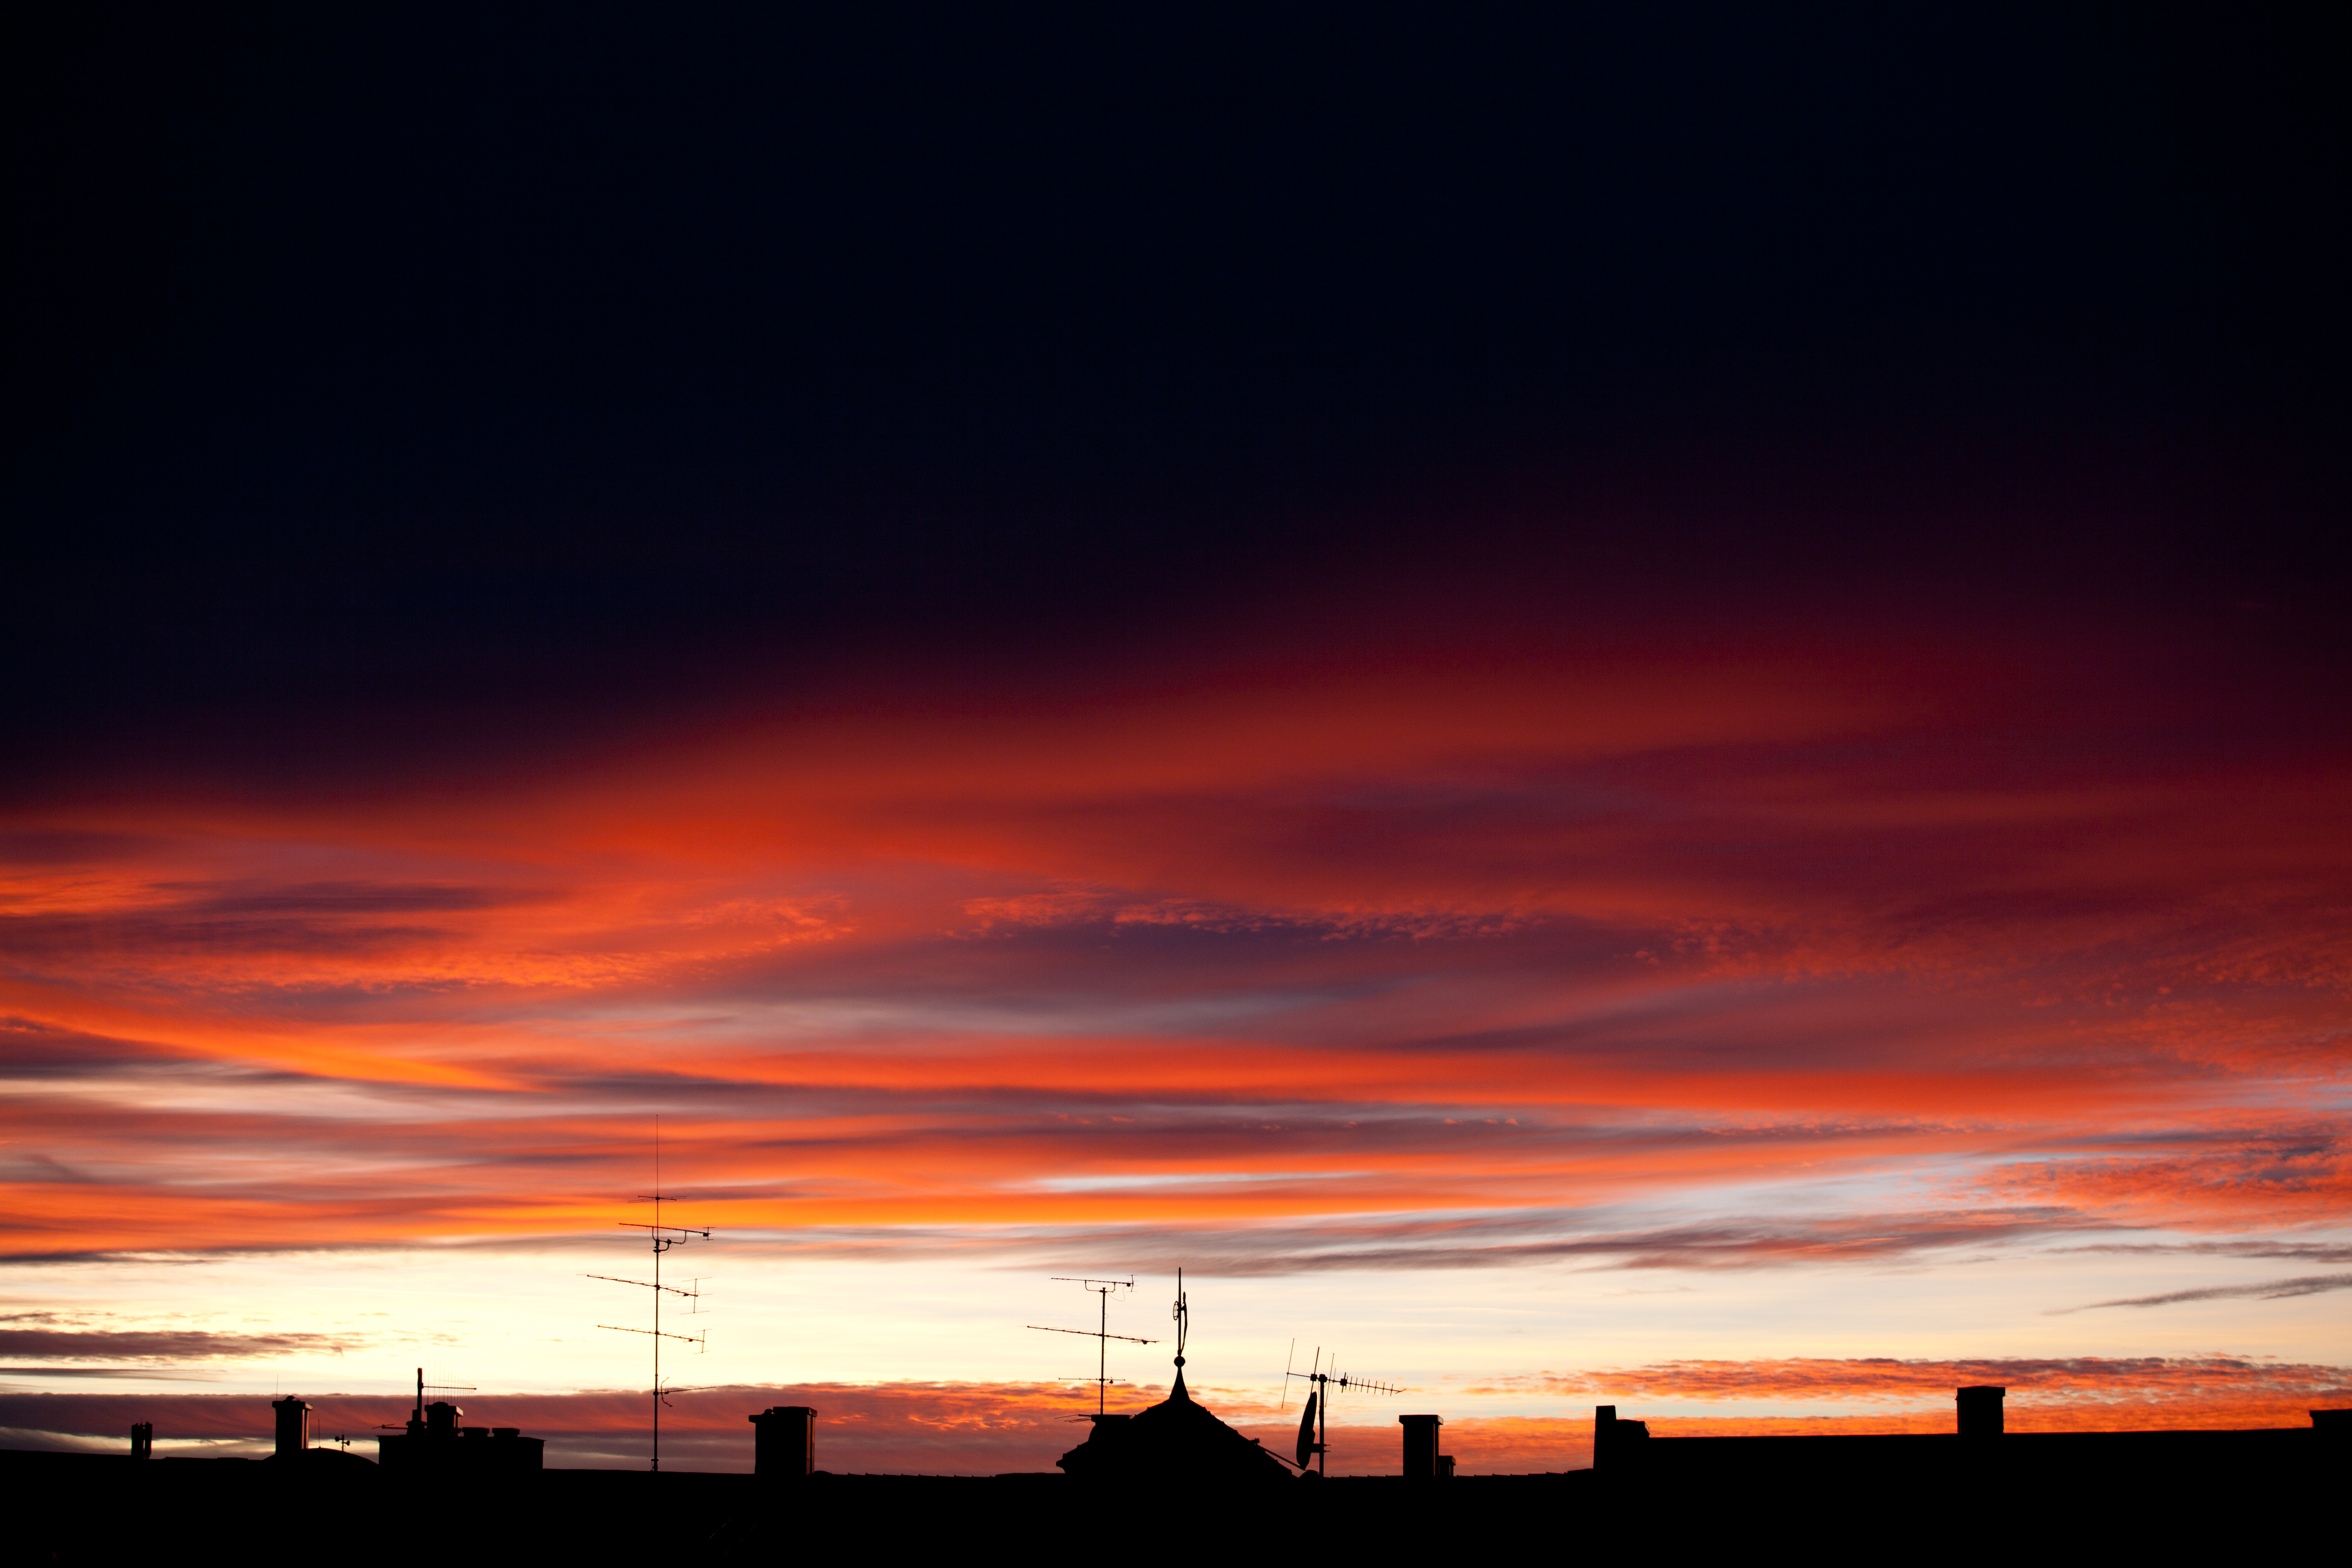
sunset, sky, city, skyline, roofs, clouds, bavaria, germany, munich, evening, afterglow, red sky at morning, cloud, sunrise, red, horizon, dusk, orange, morning, atmosphere, daytime, line, dawn, rural area, tree, calm, sunlight, landscape, photography, meteorological phenomenon, plain, celestial event, heat, night, cumulus, sun